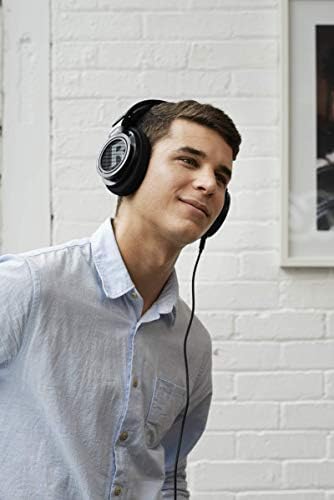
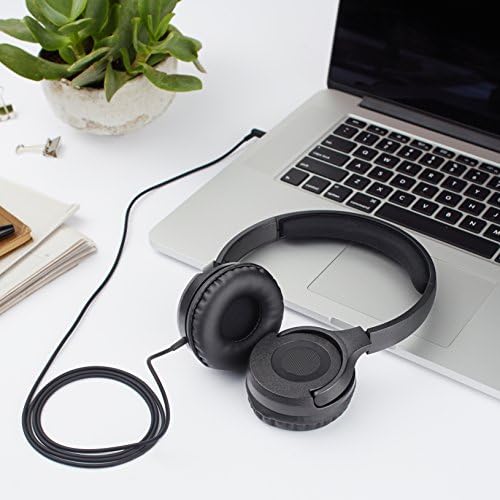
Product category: headphones
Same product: no